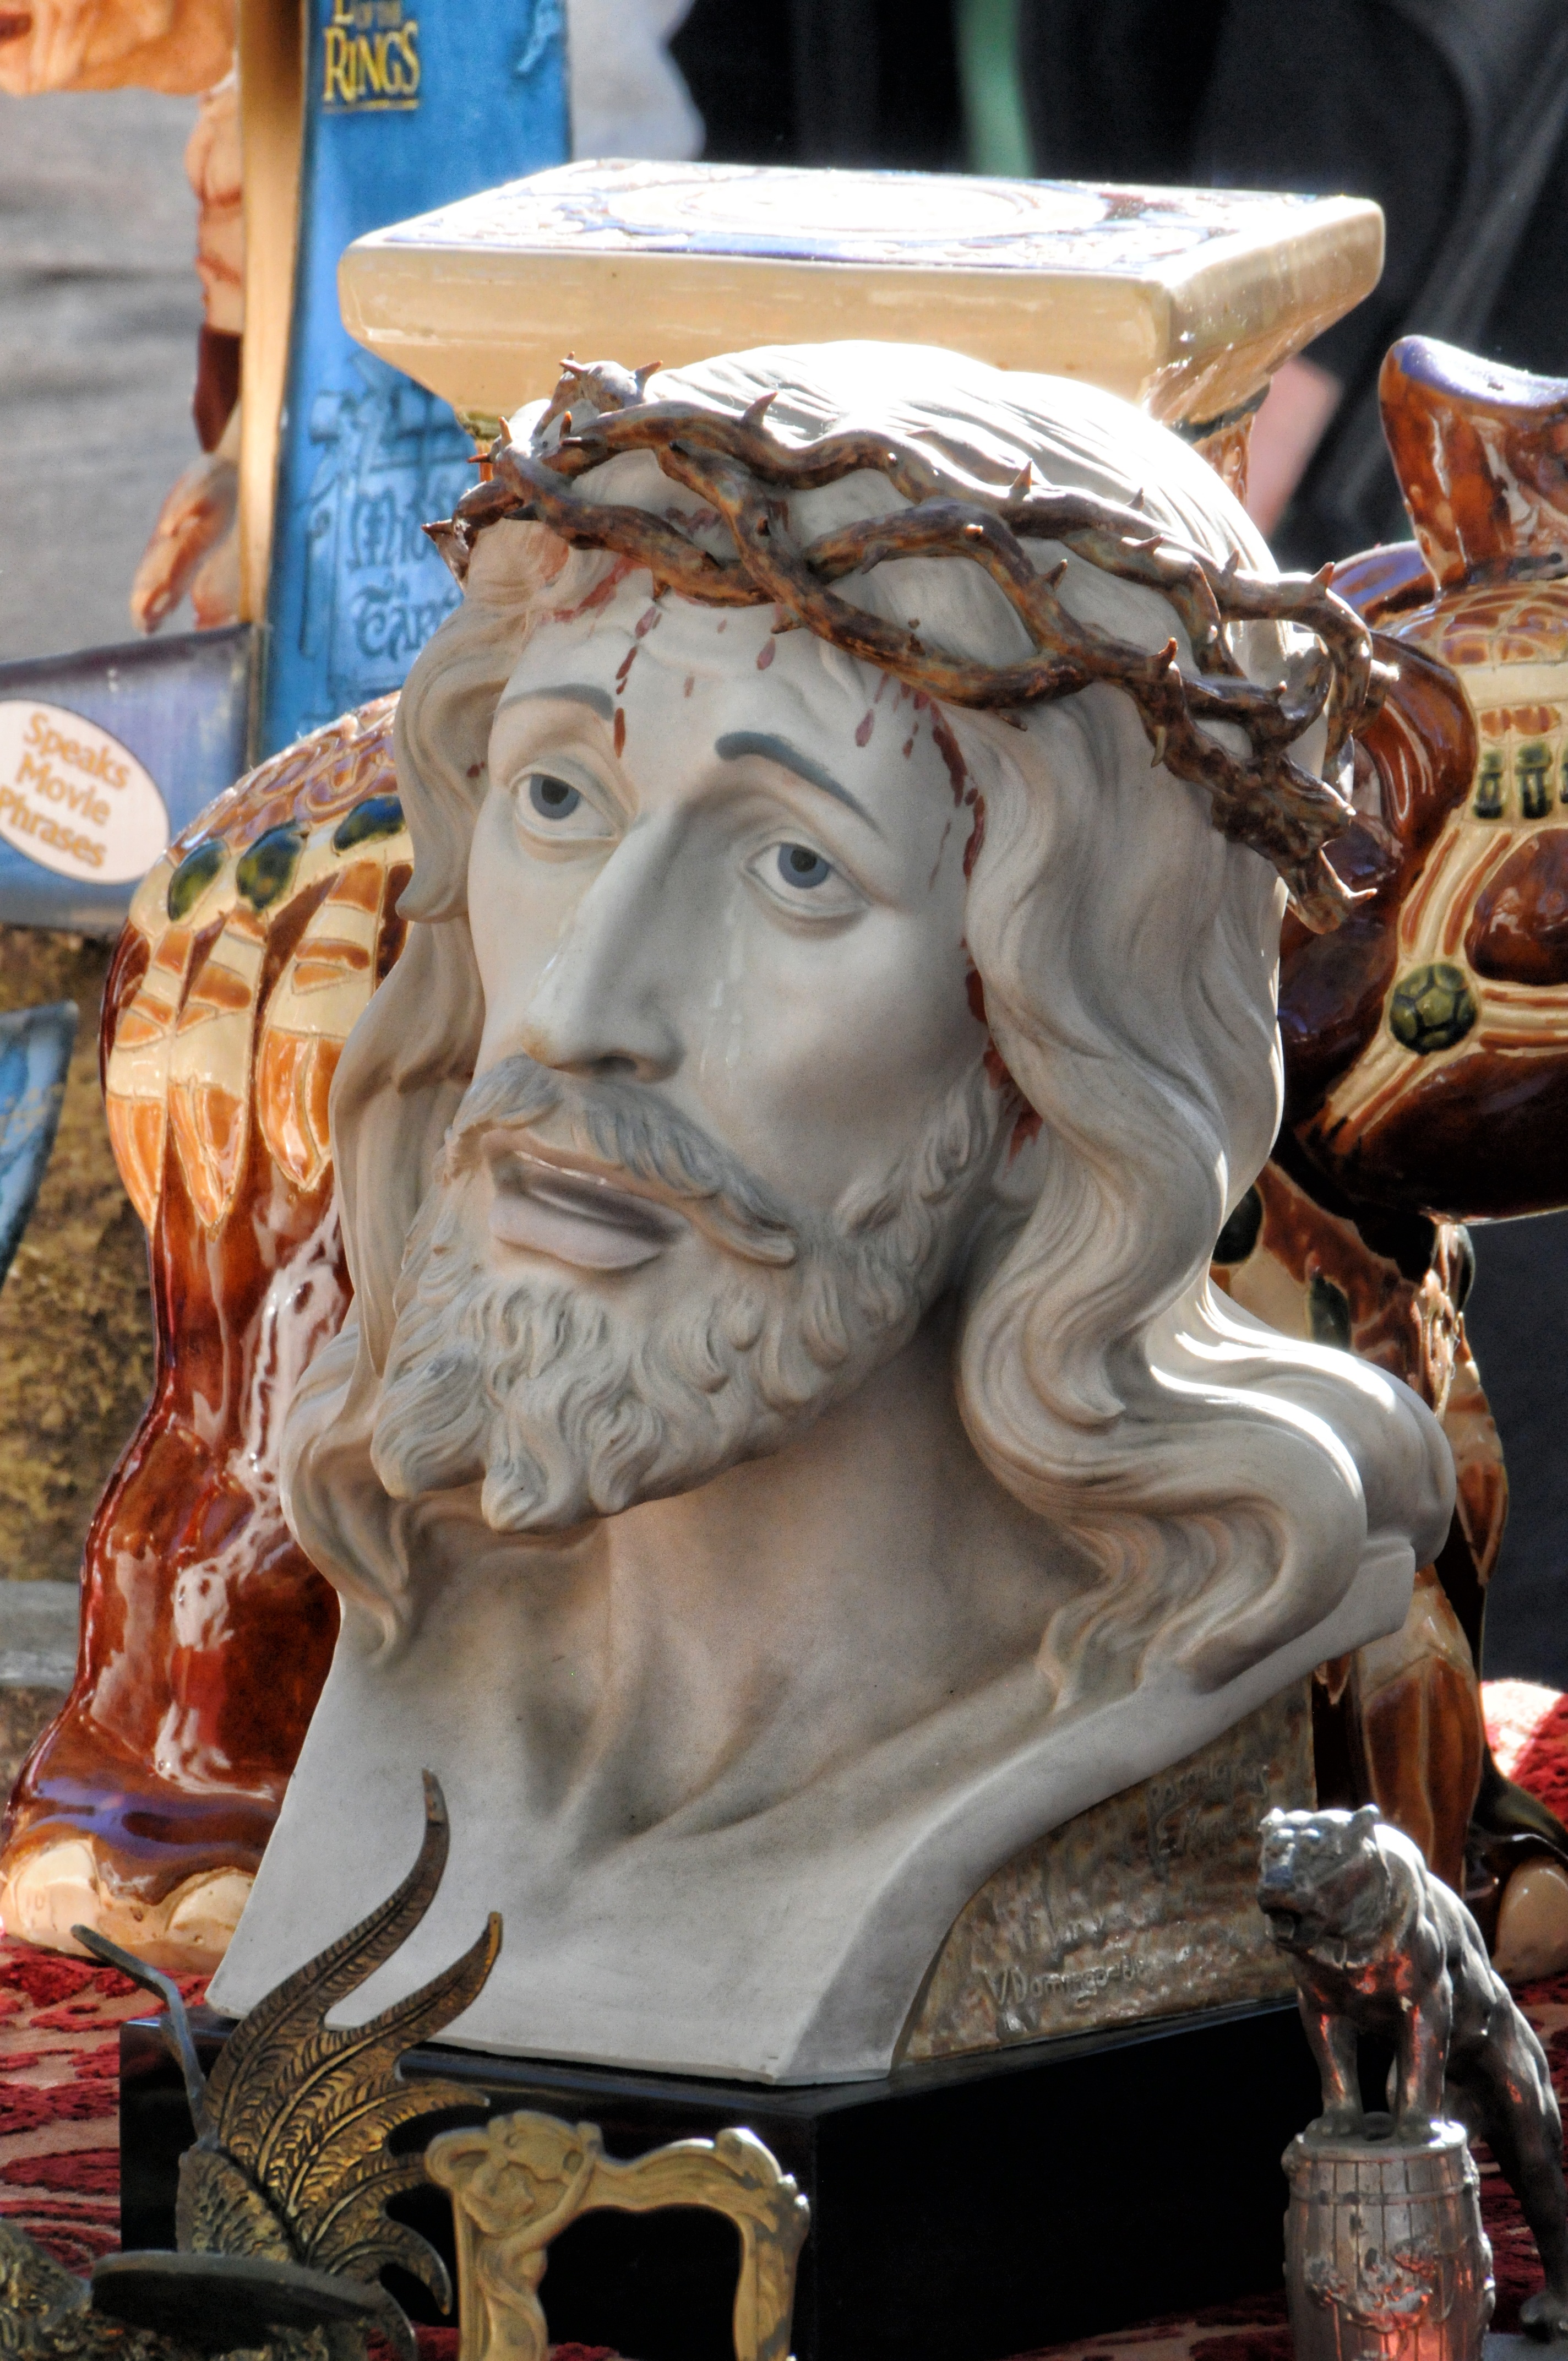
monument, statue, sculpture, art, spain, temple, bust, carving, flea market, mythology, jesus christ, ancient history